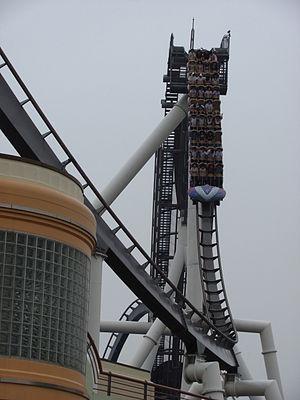
Hollywood Dream: The Ride sont des montagnes russes assises du parc Universal Studios Japan, situé à Osaka, au Japon.